Andrés Iniesta

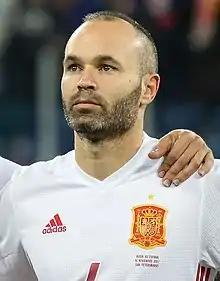
Iniesta with Spain in 2017

Andrés Iniesta Luján (born 11 May 1984) is a Spanish former professional footballer who played as a midfielder and spent most of his career at La Liga club Barcelona. Widely regarded as one of the greatest midfielders of all time, he was lauded for his balance, ball control and agility in close spaces, combined with his skill, composure, and flair on the ball.